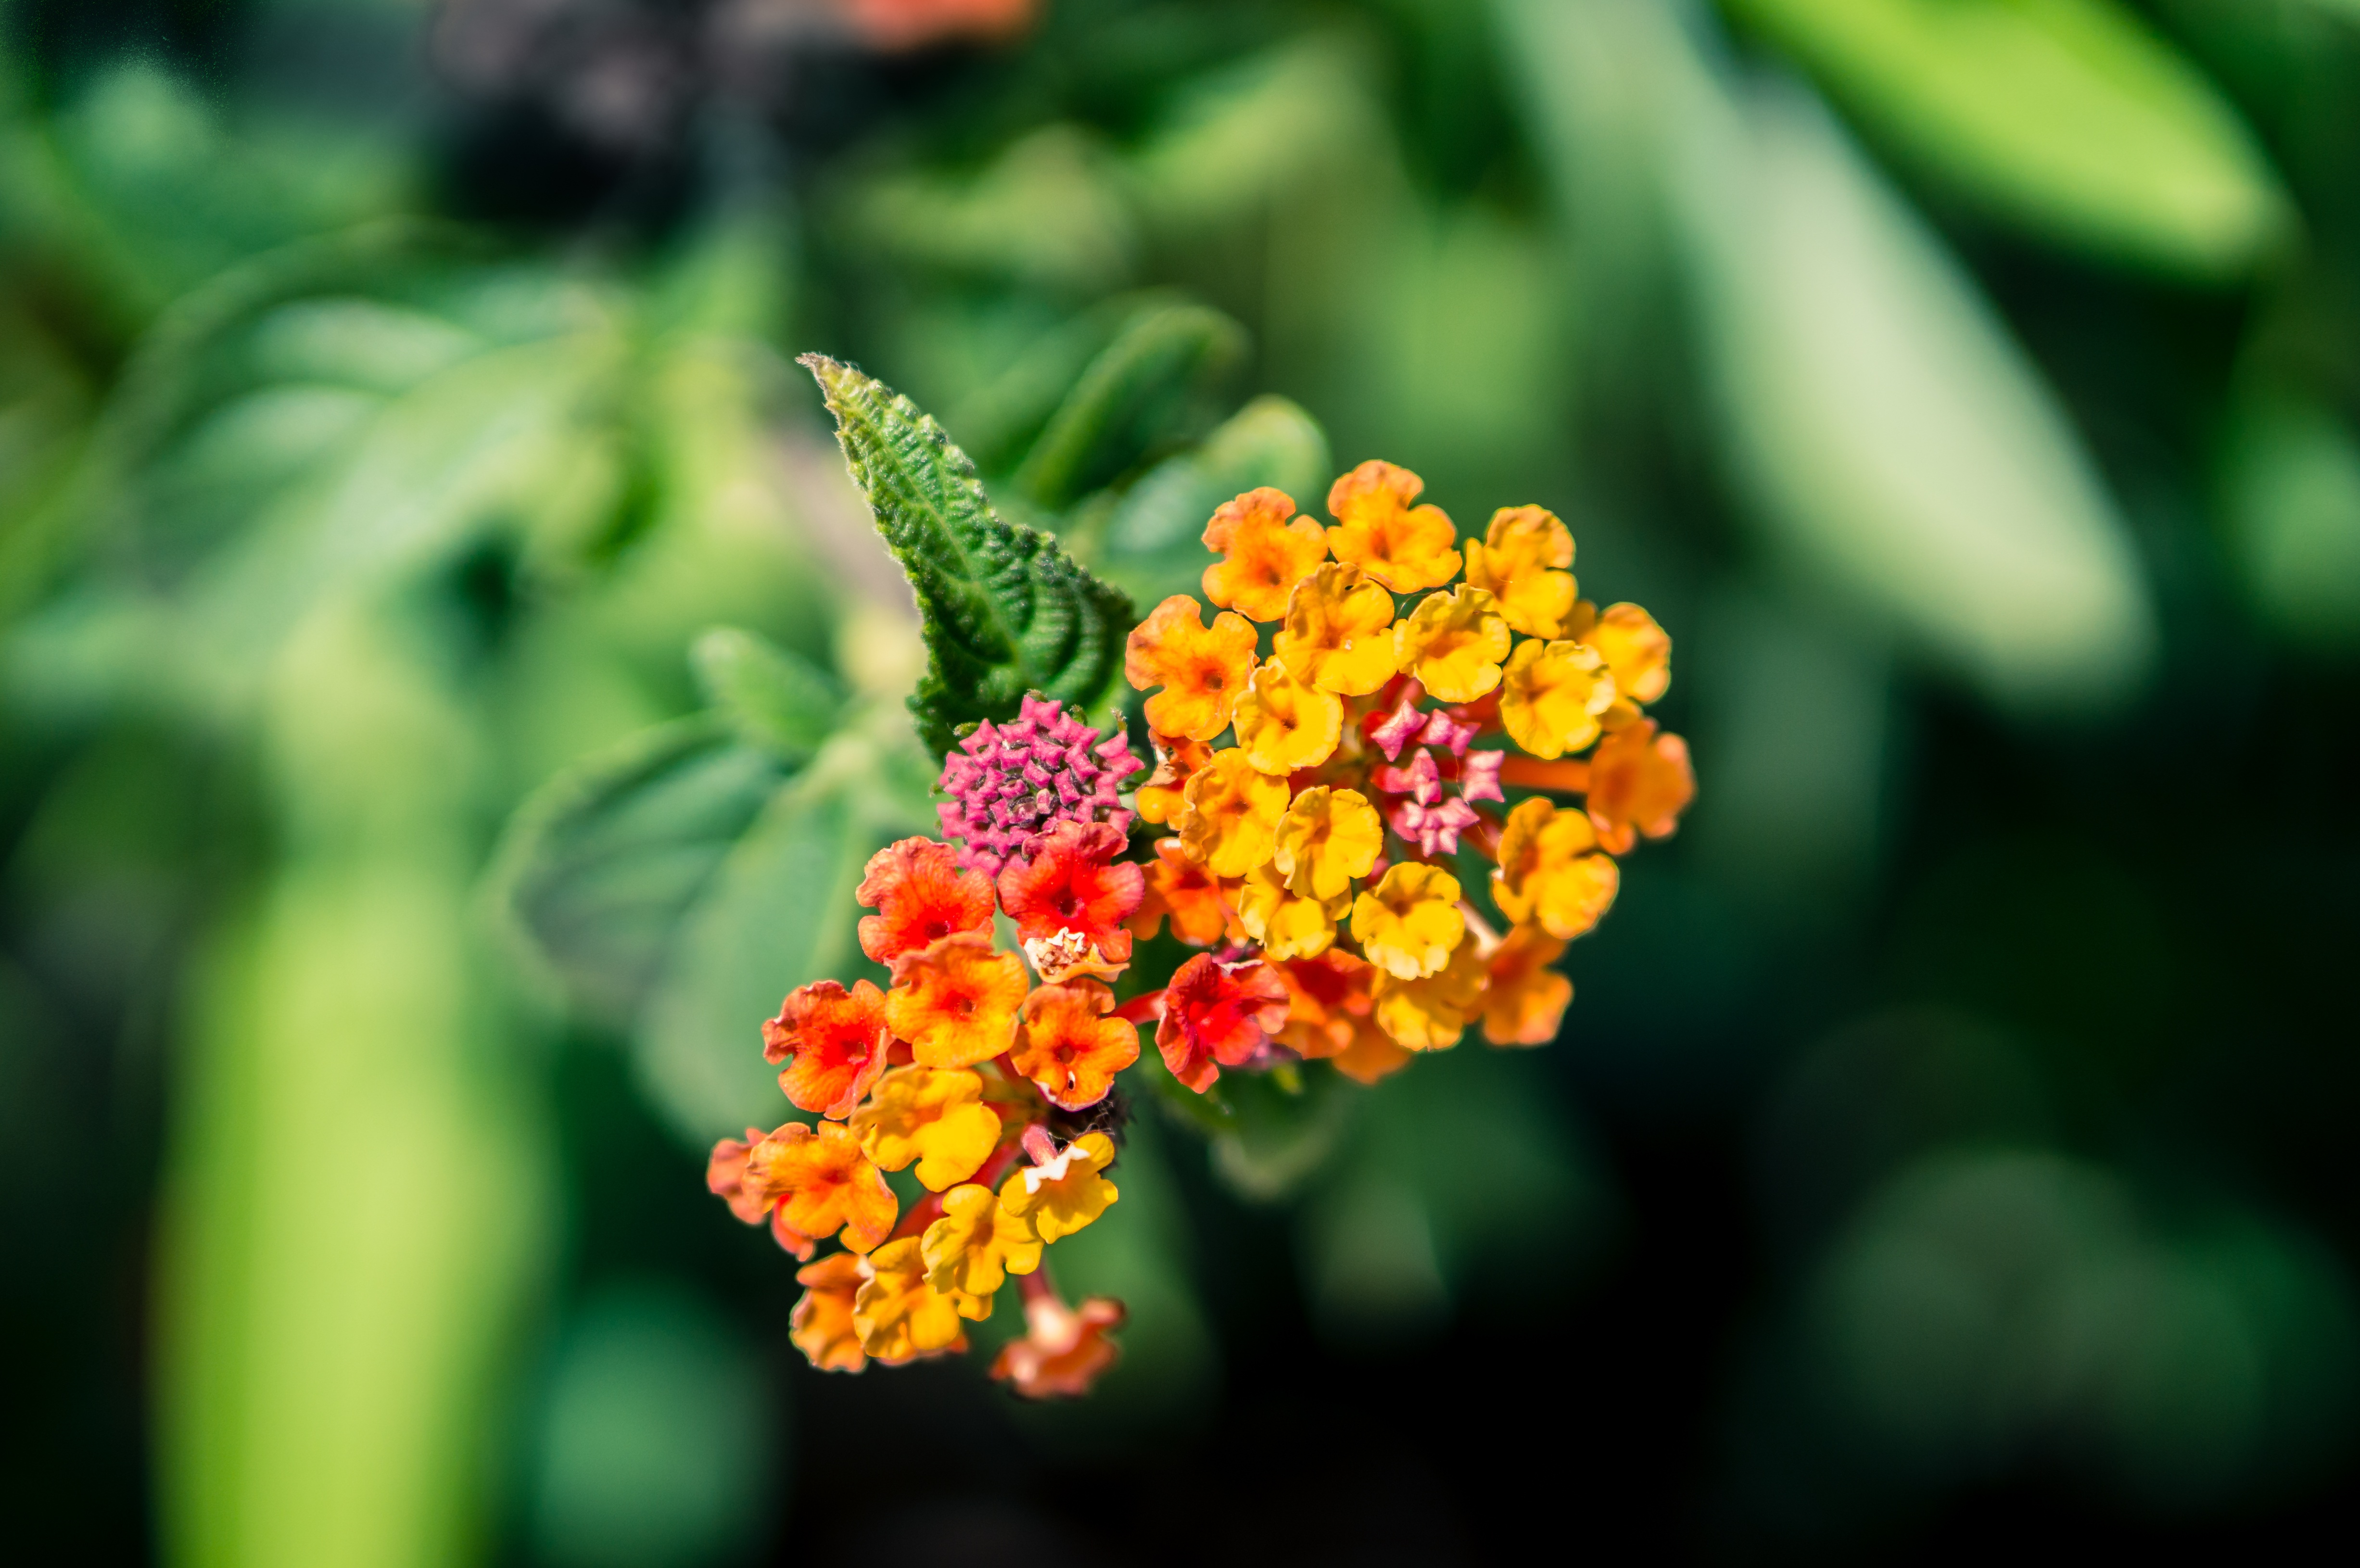
nature, blossom, plant, photography, leaf, flower, pollen, green, produce, botany, yellow, flora, wildflower, close up, shrub, nectar, macro photography, flowering plant, lantana camara, land plant